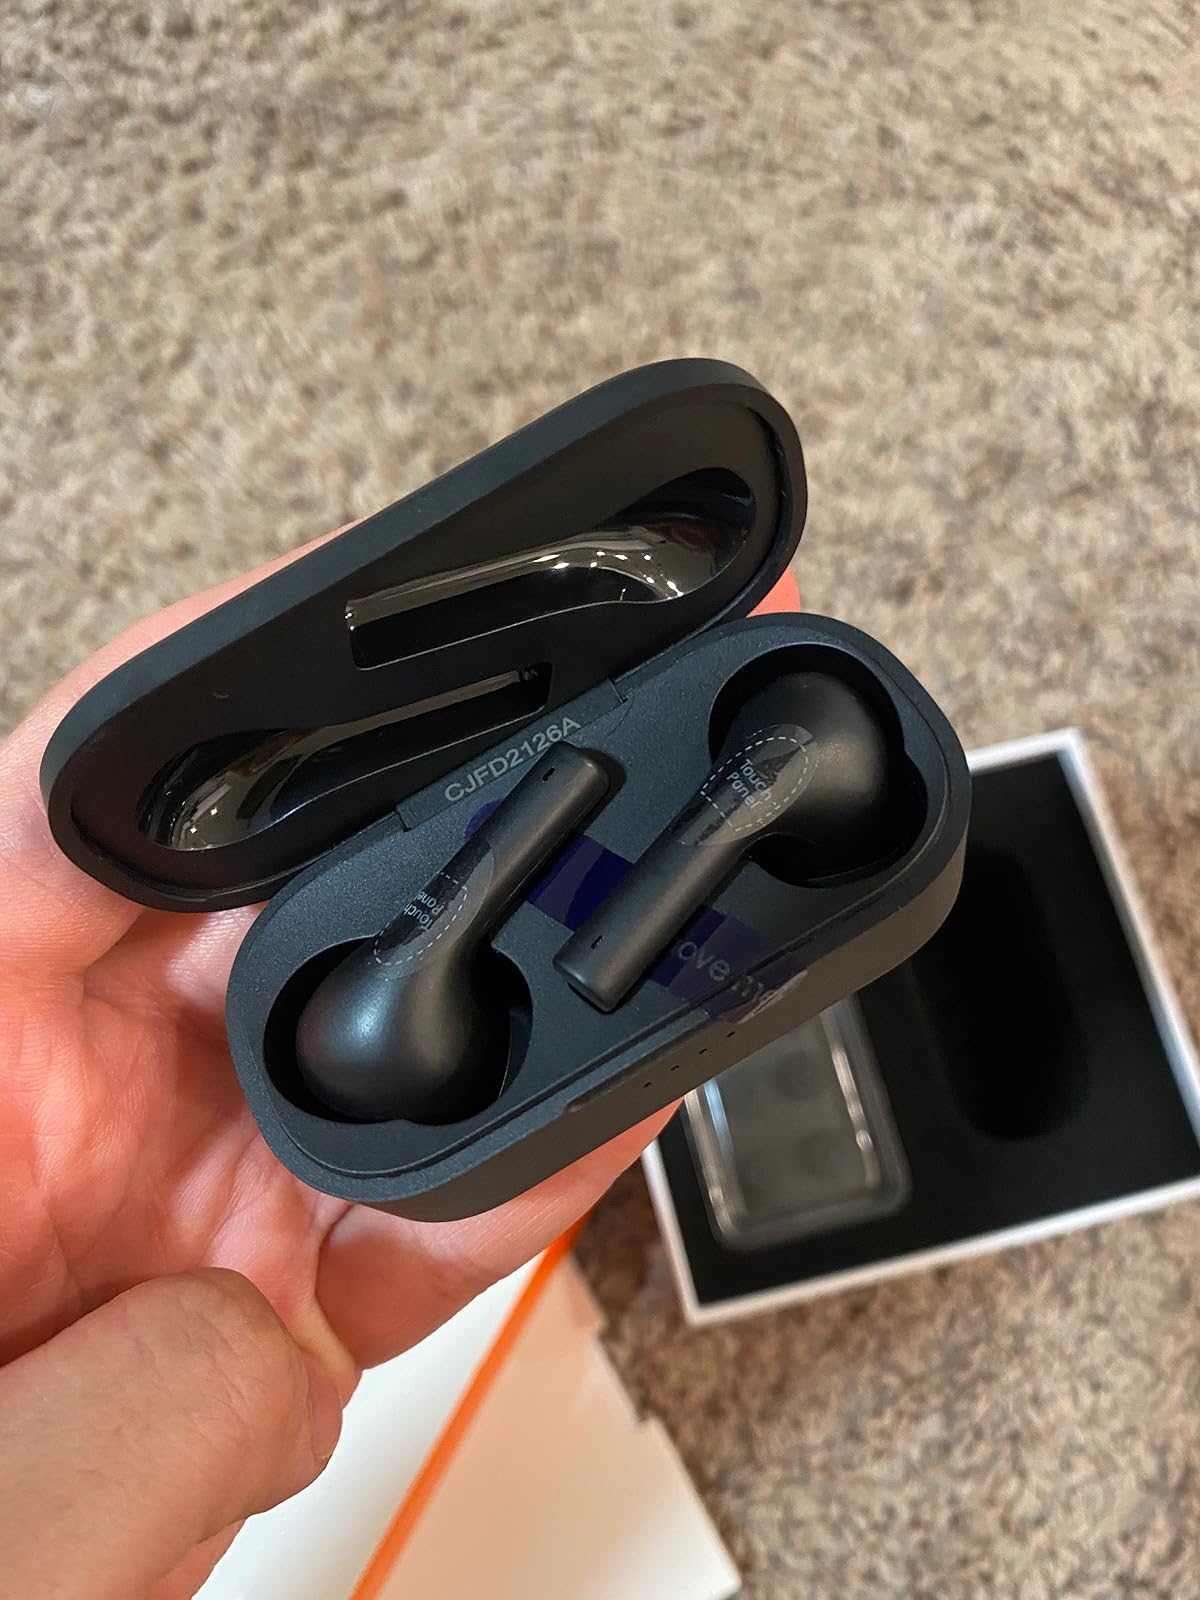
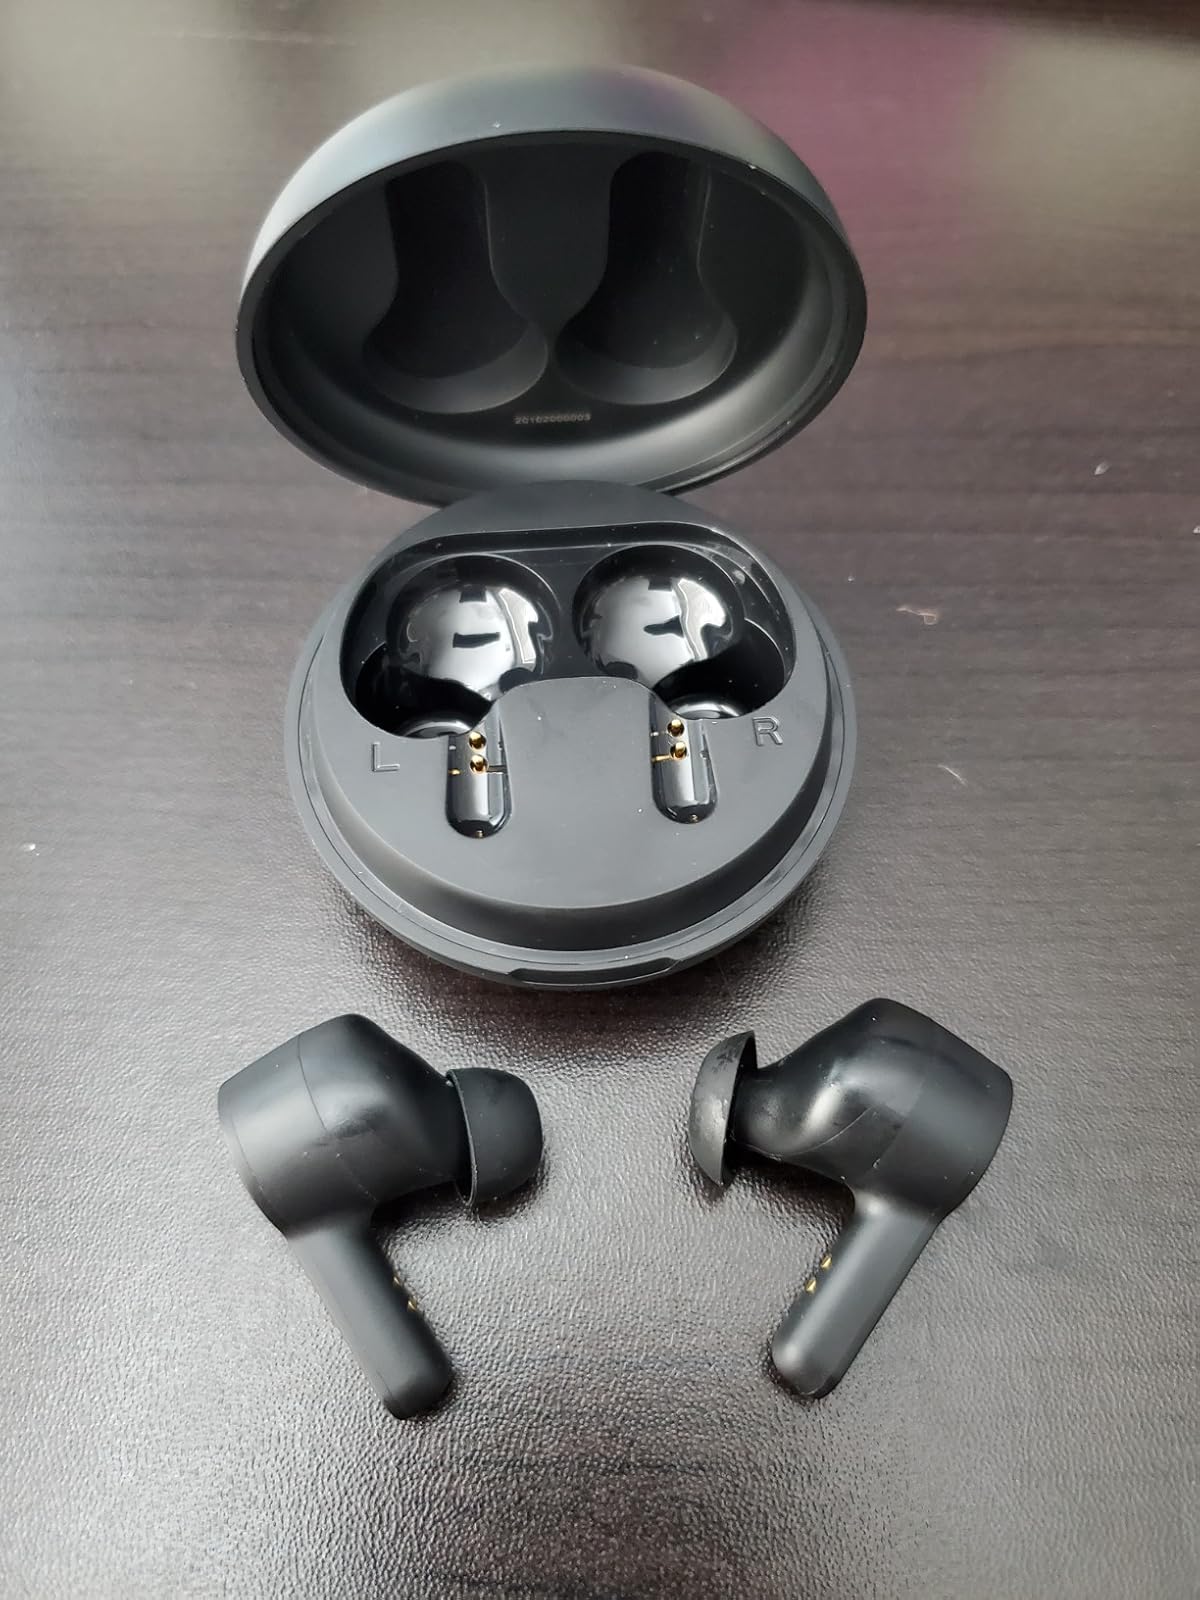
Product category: earbuds
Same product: no